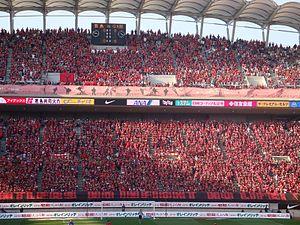
Le stade de Kashima est un stade de football situé dans la ville de Kashima, dans la Préfecture d'Ibaraki au Japon.